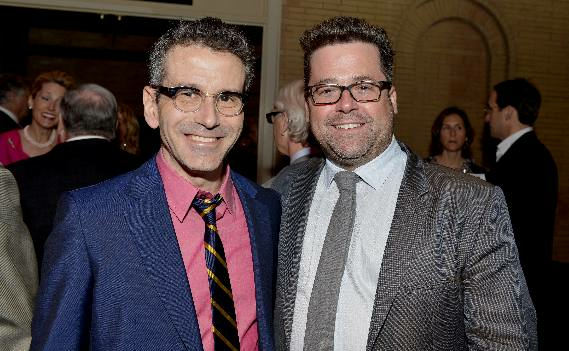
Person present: Yes